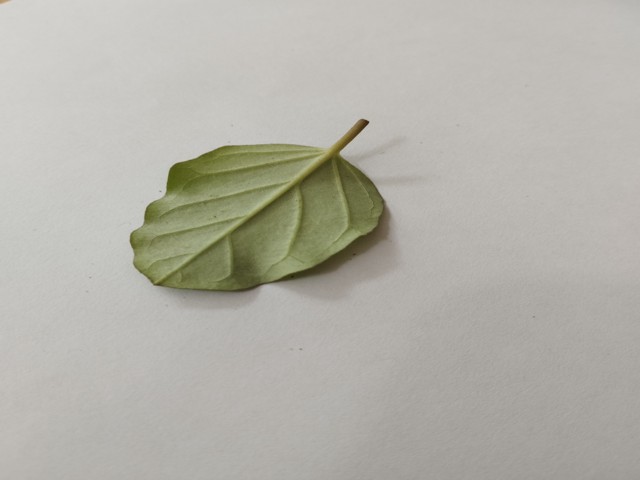
Plant: punarnava